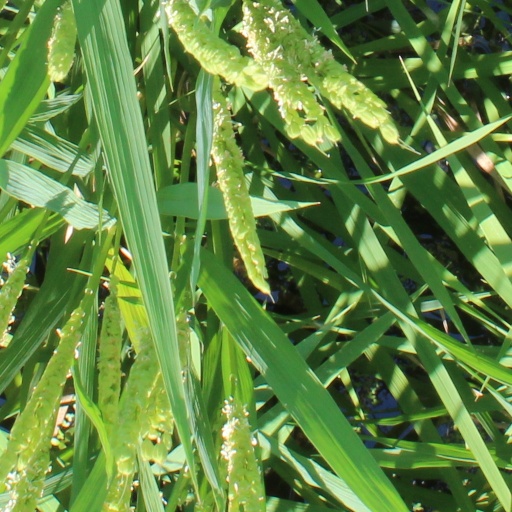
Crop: rice